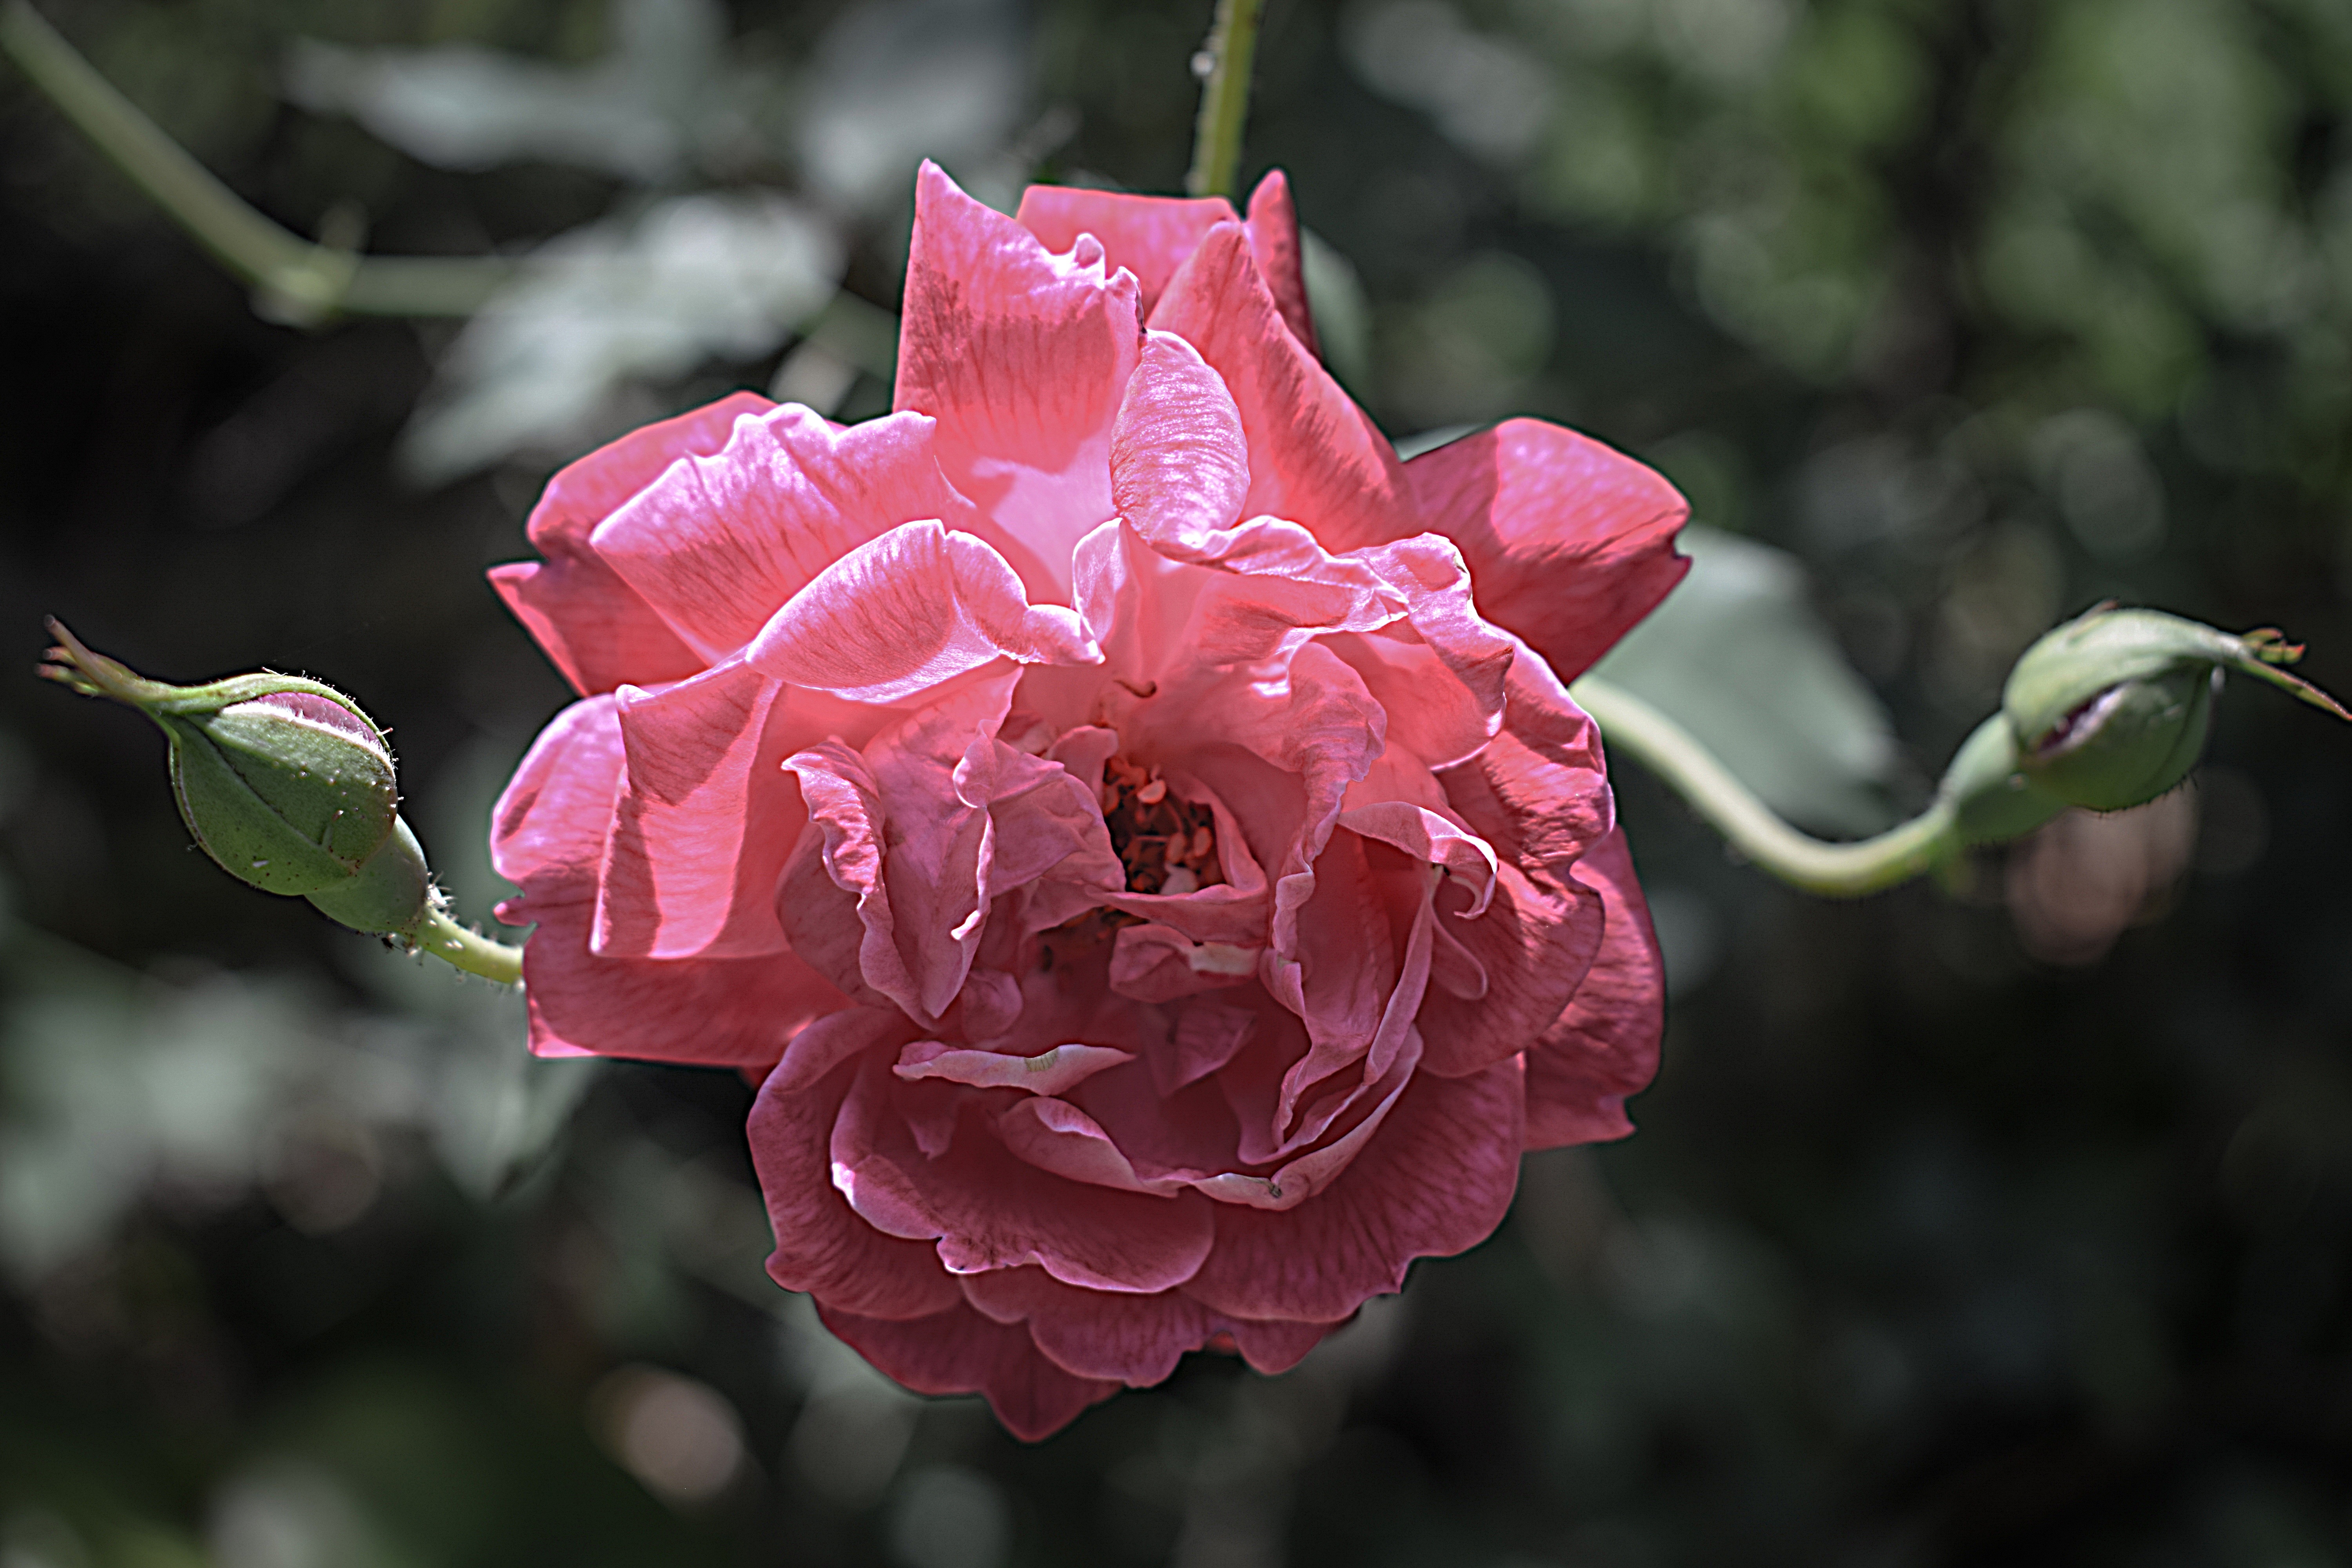
nature, blossom, plant, flower, petal, rose, botany, pink, flora, shrub, rosa, bud, macro photography, flowering plant, garden roses, rose family, plant stem, land plant